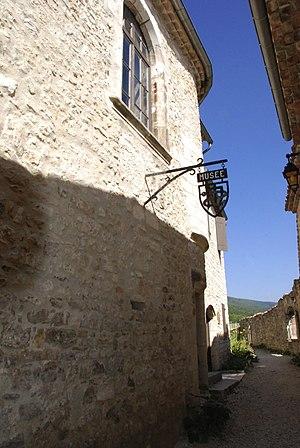
Le Poët-Laval est une commune française située dans le département de la Drôme en région Auvergne-Rhône-Alpes.